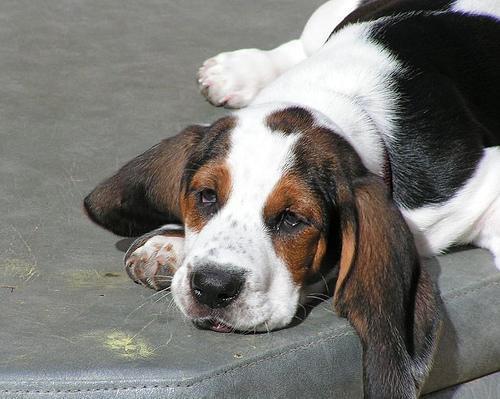
basset